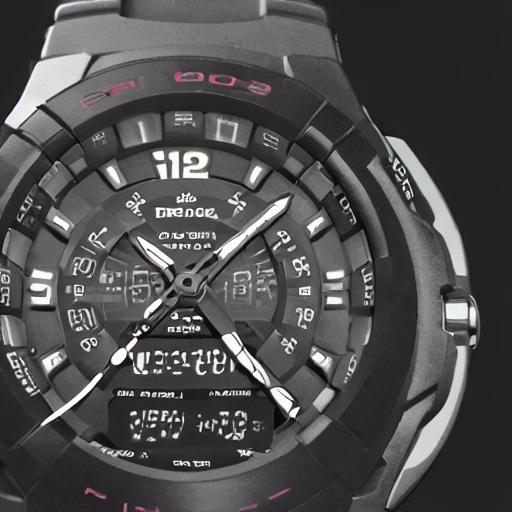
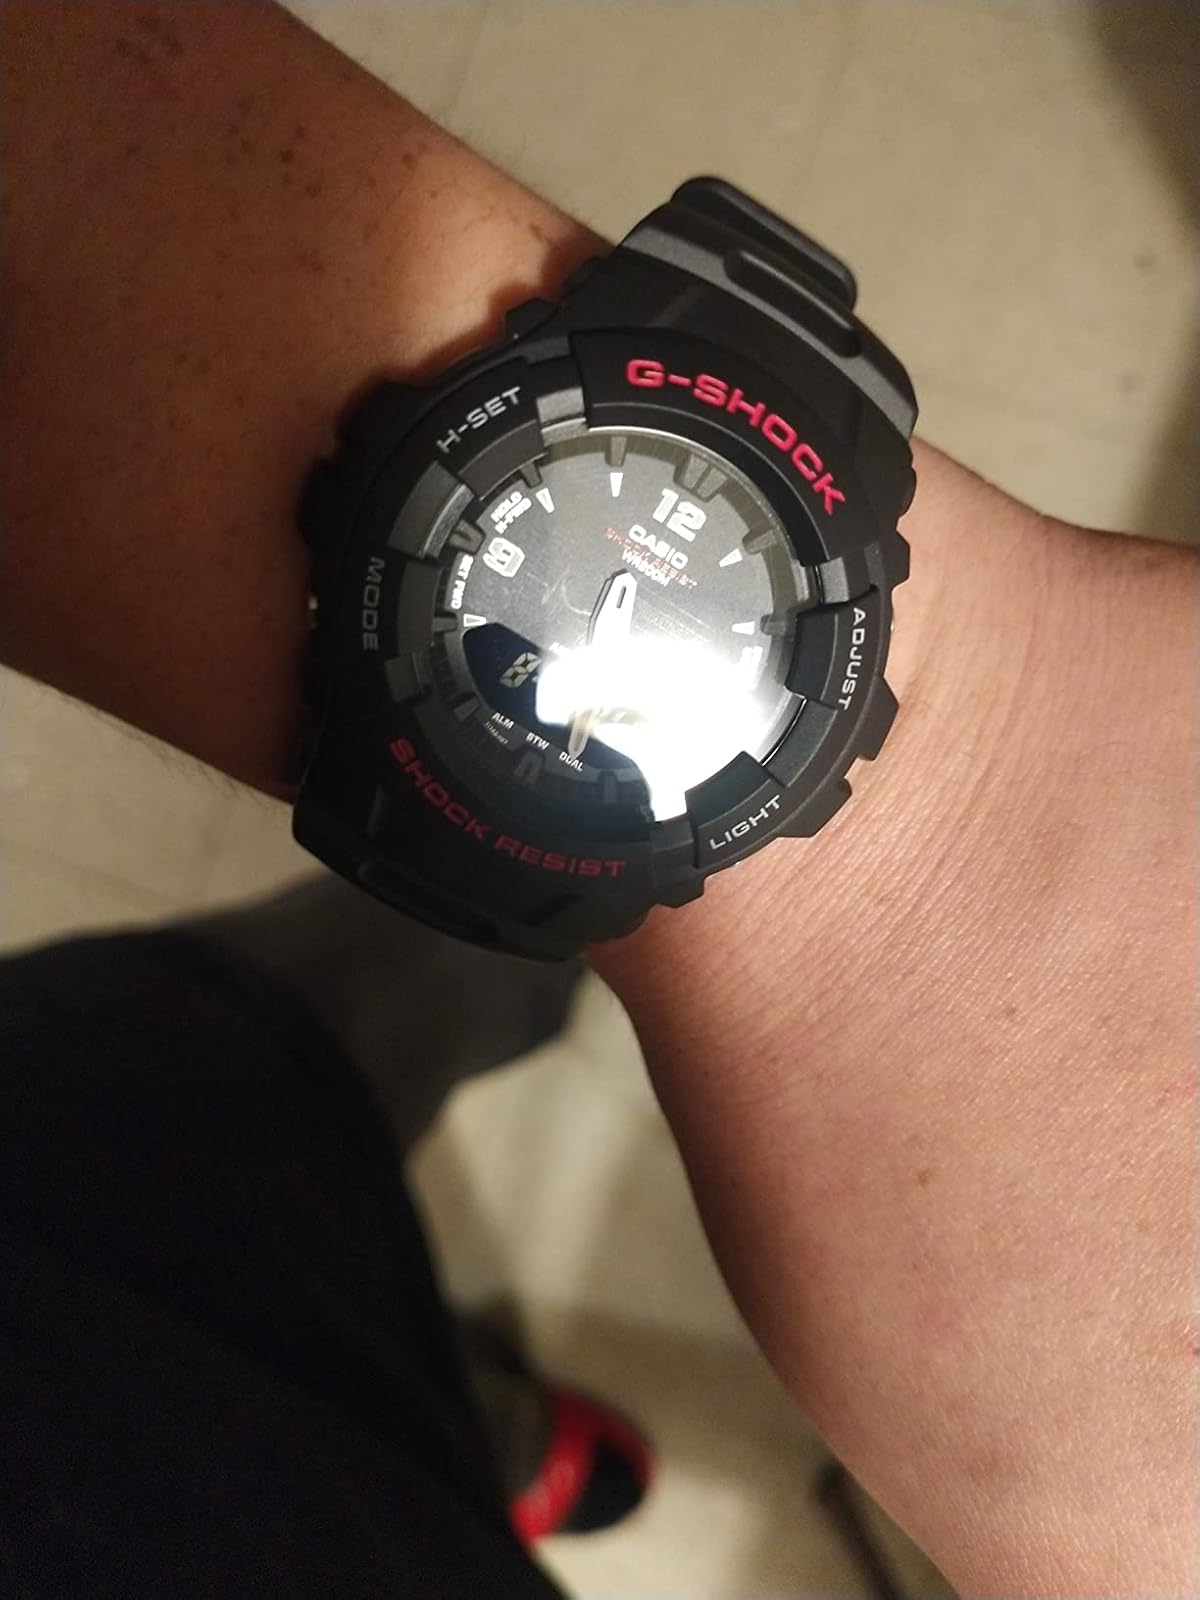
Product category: accessories_watch
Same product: no